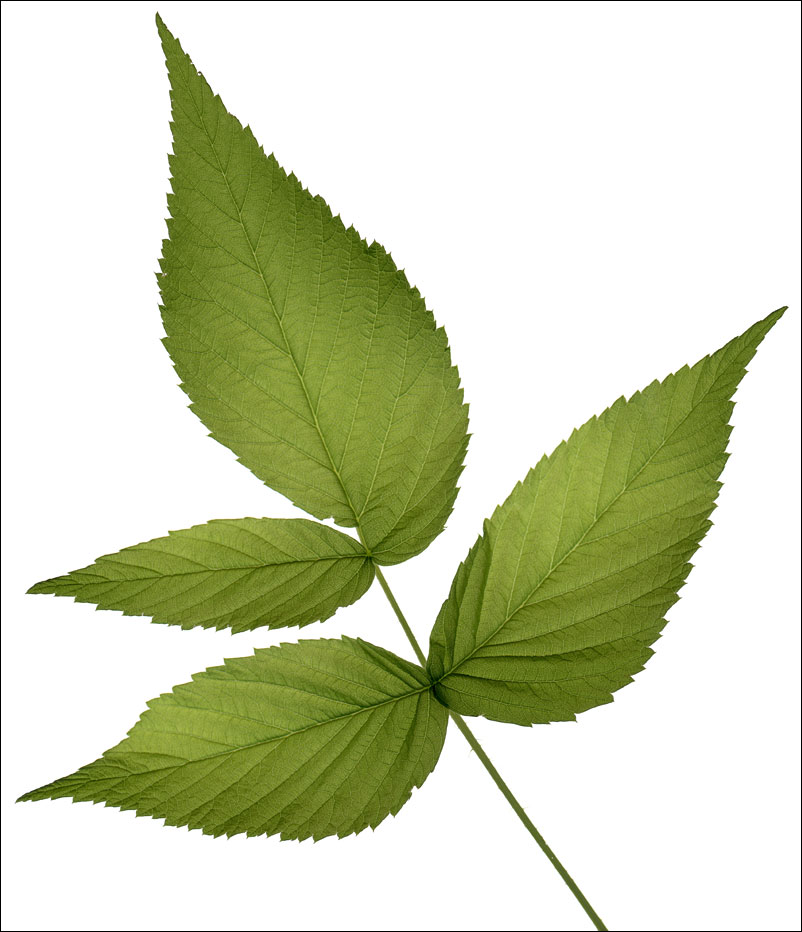
Labels: Raspberry leaf, Raspberry leaf, Raspberry leaf, Raspberry leaf